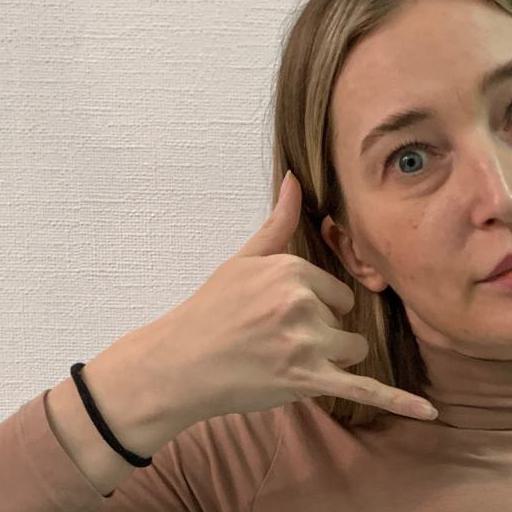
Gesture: call